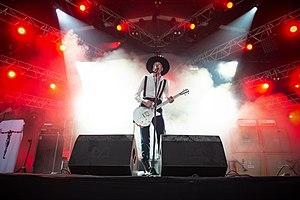
Concert du groupe Arabrot au Hellfest 2019.